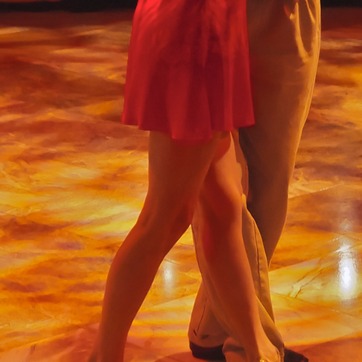
Material: skin